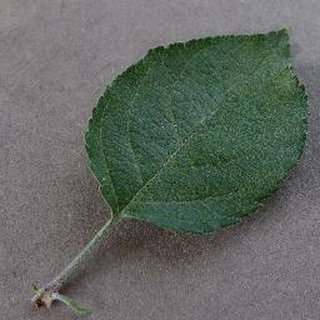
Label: healthy_apple